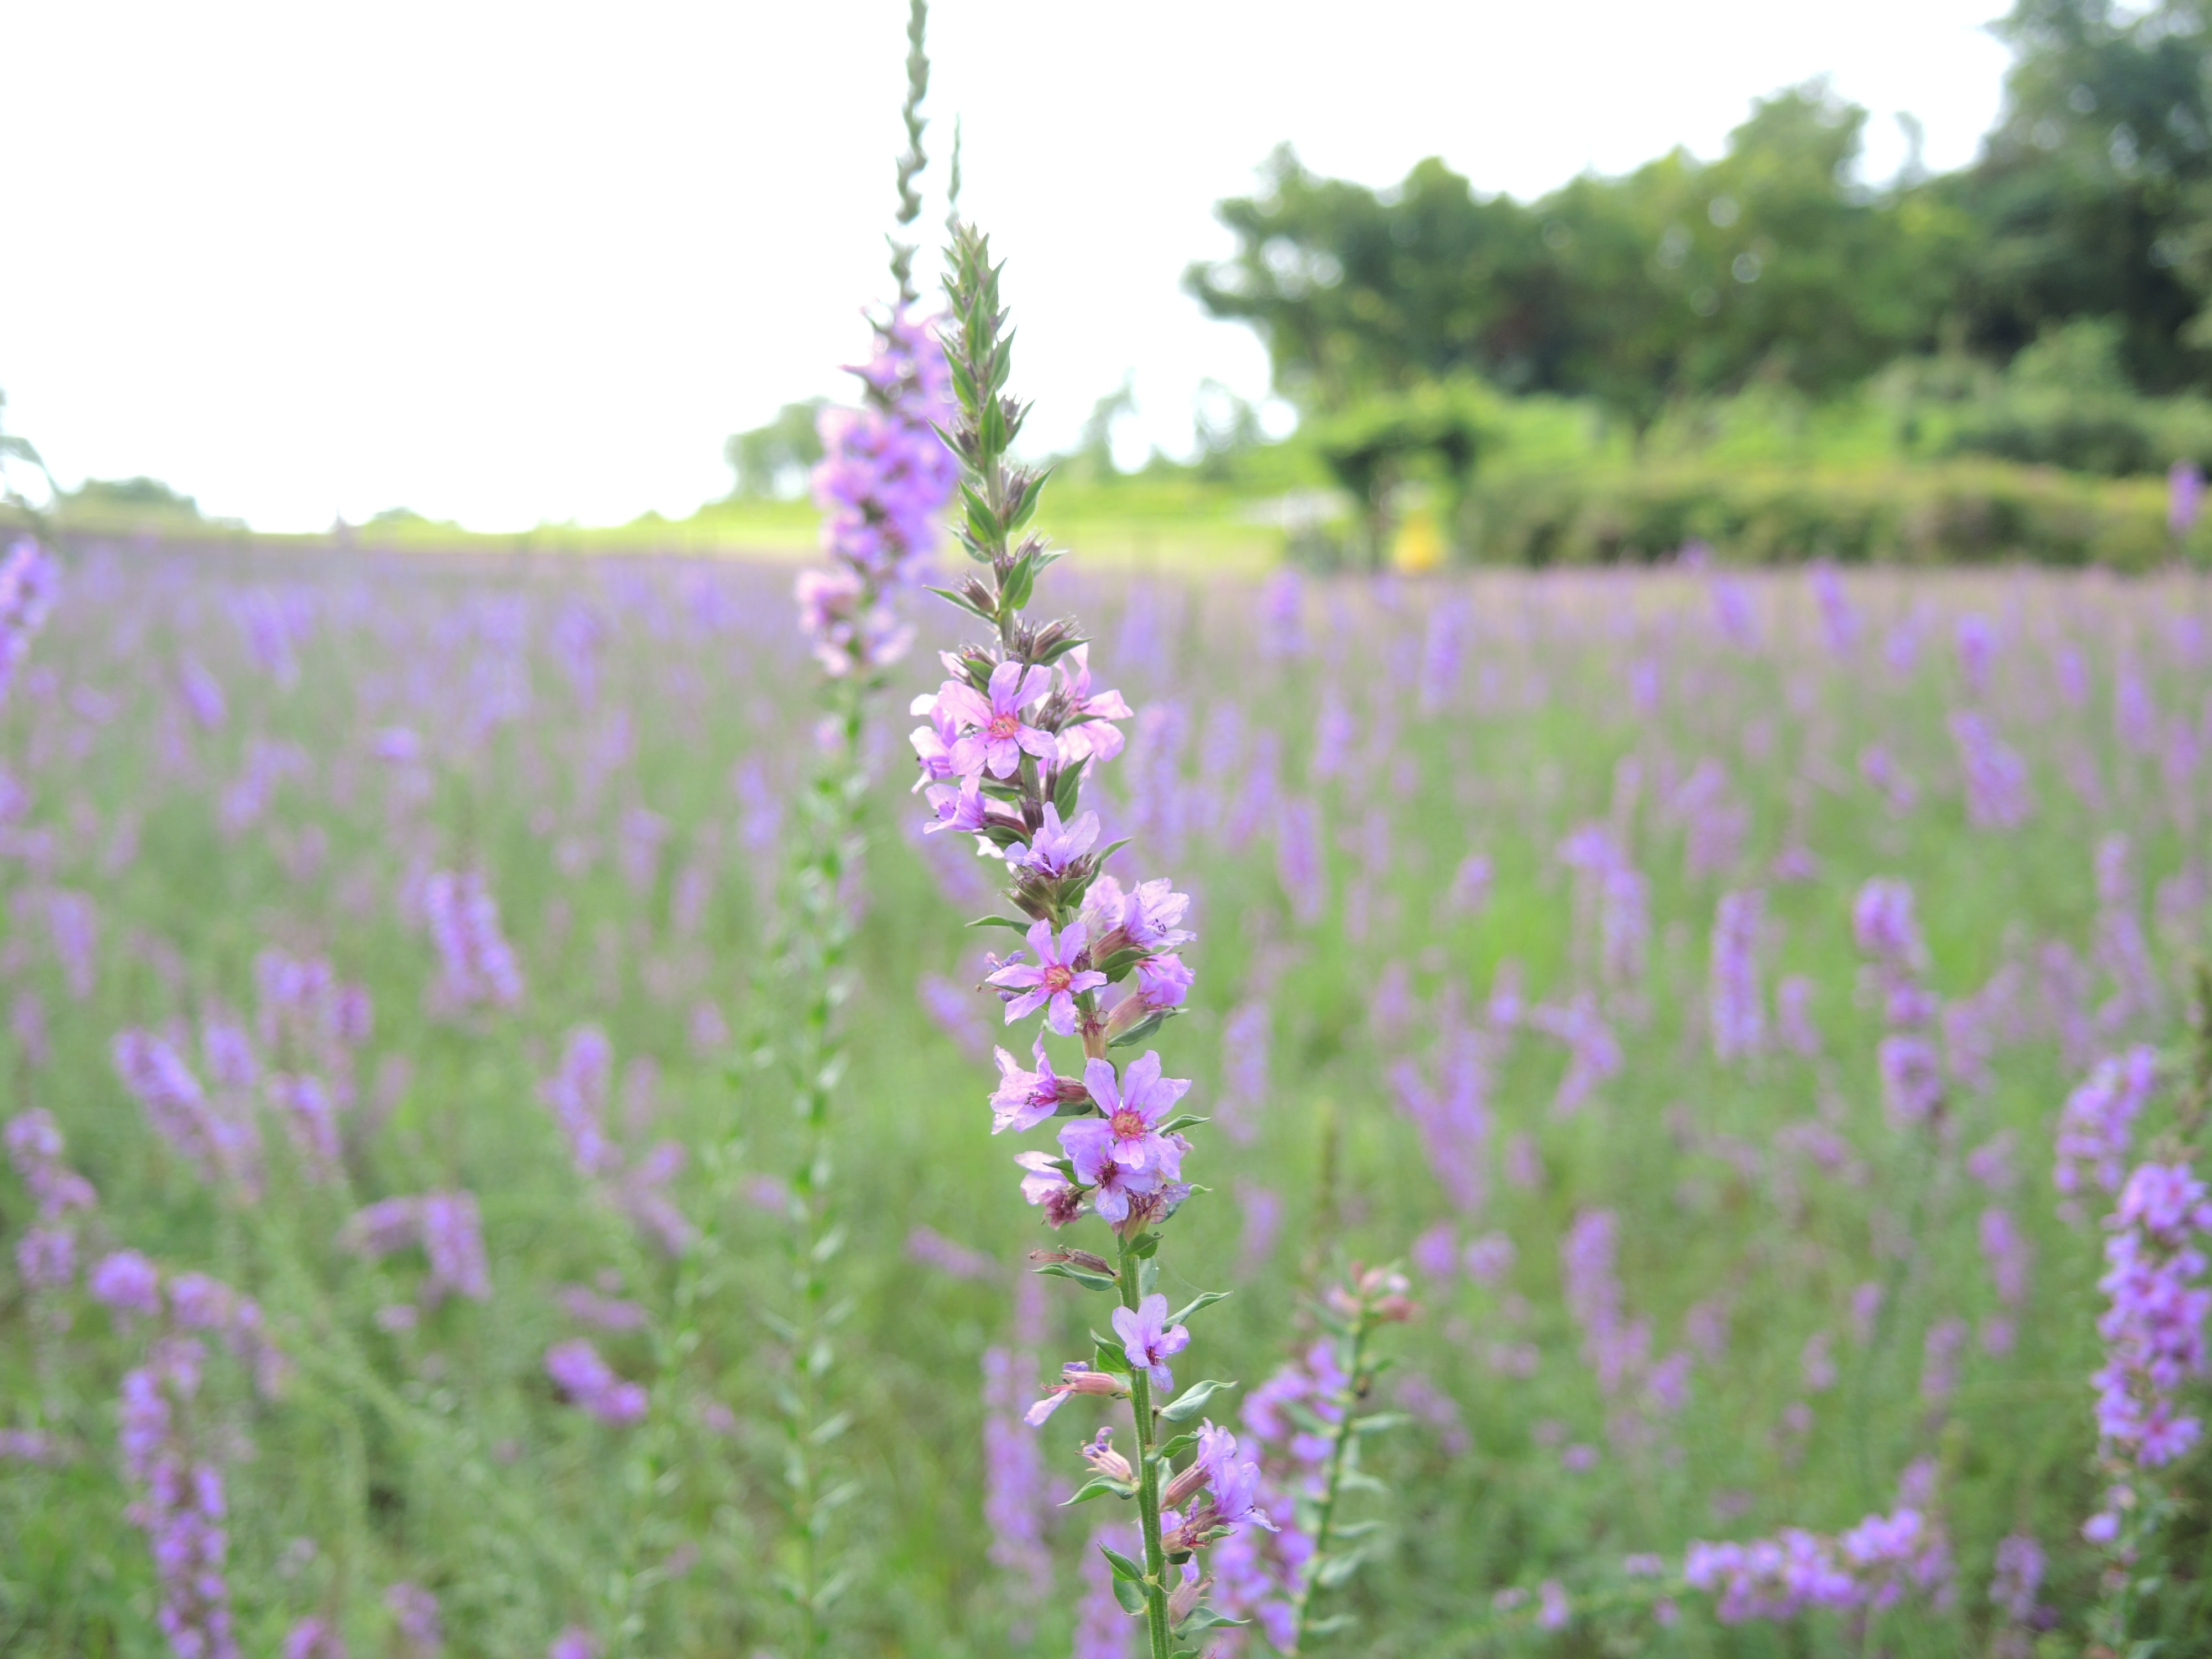
plant, field, meadow, prairie, flower, purple, herb, botany, flora, lavender, wildflower, flowers, flowering plant, annual plant, grass family, land plant, english lavender